Ajmer Singh Chopra

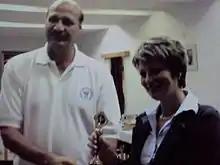
Ajmer Singh in a photo as head coach Indian Railways

Singh moved to Kota, which had a tradition in basketball. He played for the Rajasthan team and later moved to the Indian Railways team. The high point of his career was the Moscow Olympics where his performance was rated highly. His average per game at the 1980 Olympics was 21 points, with the next best scorer from the Indian team, Radhey Shyam, averaging 14 points. Singh scored nearly a third of India's points in the competition.